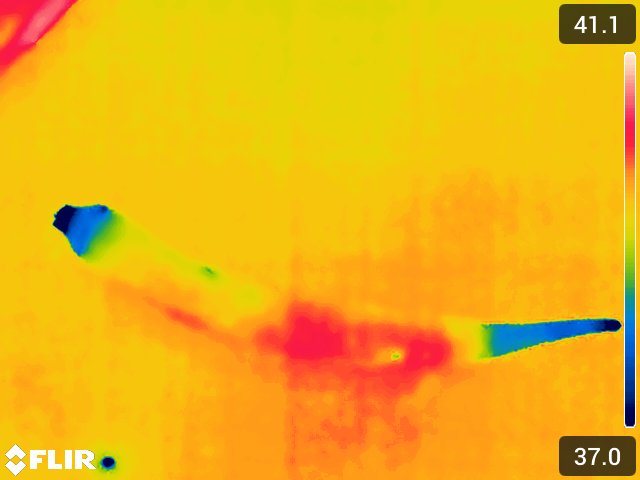
Maturity: over_matured